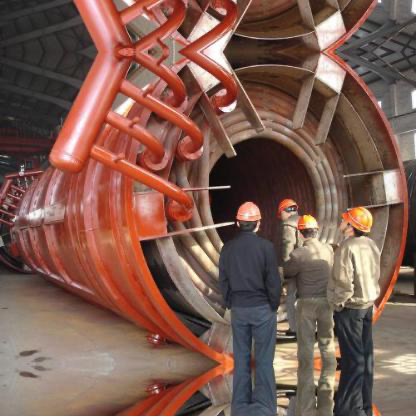
Objects in the image:
label: helmet
label: helmet
label: helmet
label: helmet